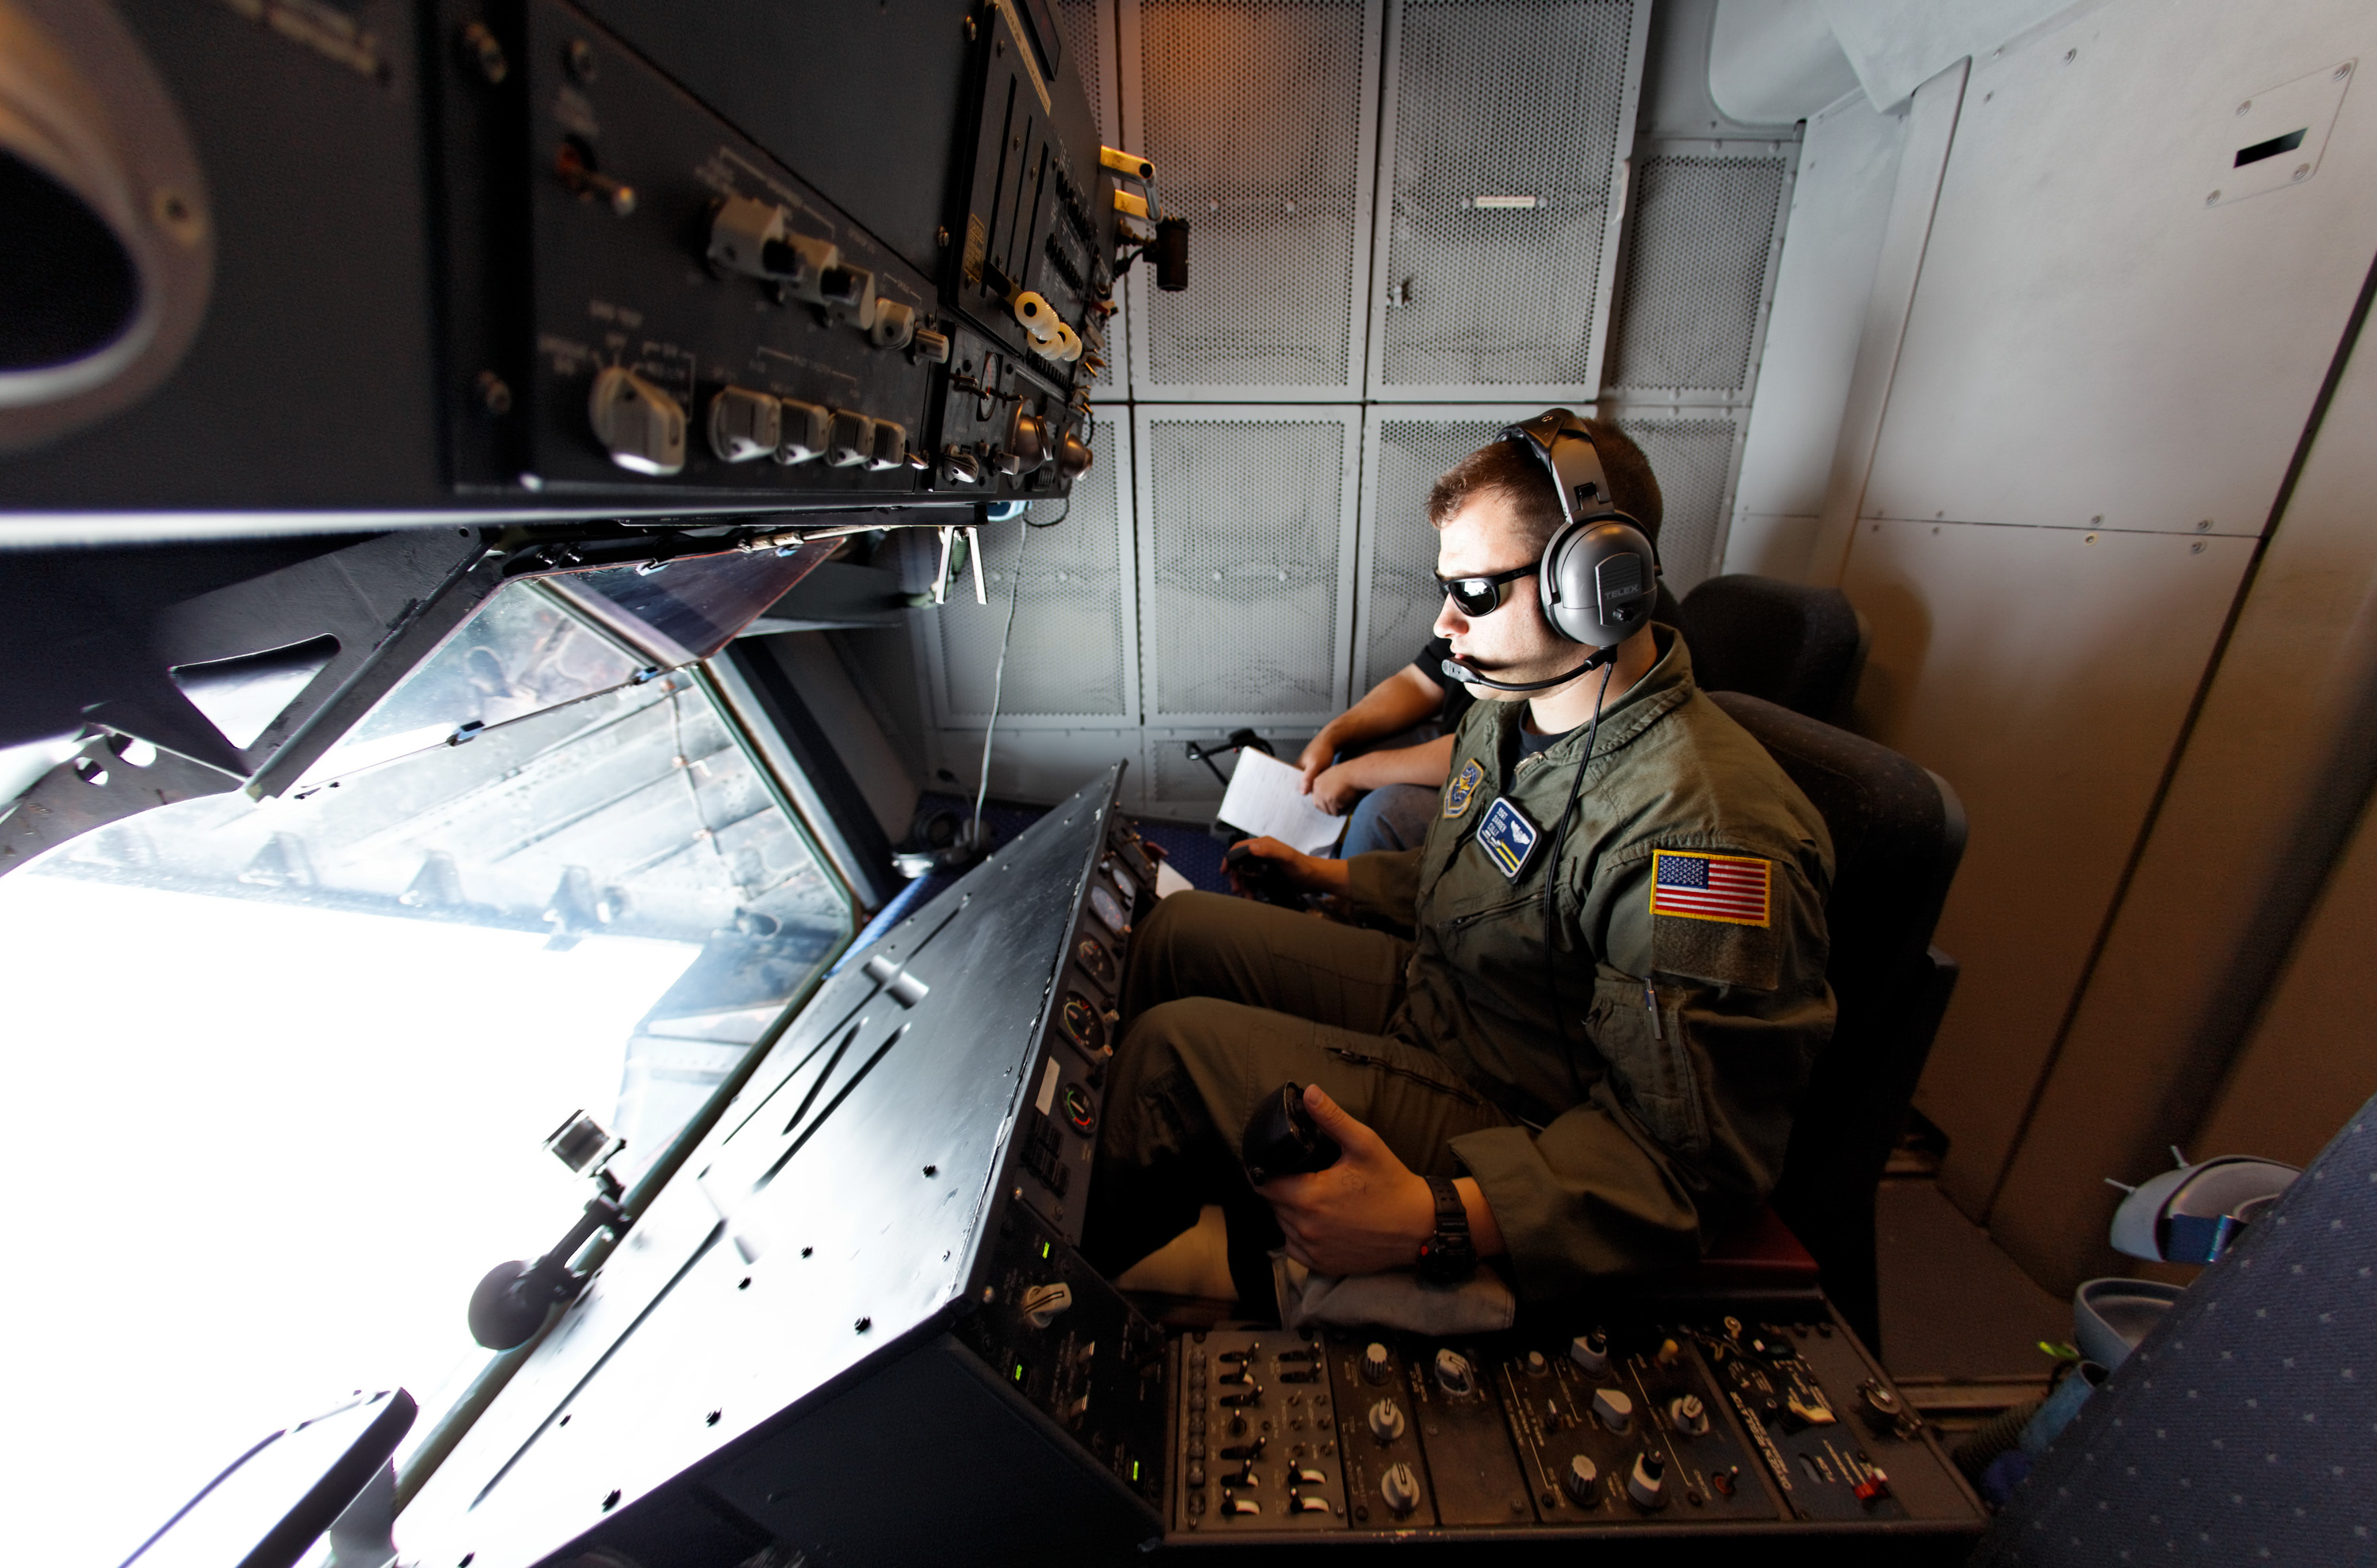
person, airforce, aviation, professional, usaf, 15mm, boom, kc10a, screenshot, refueling, boomoperator